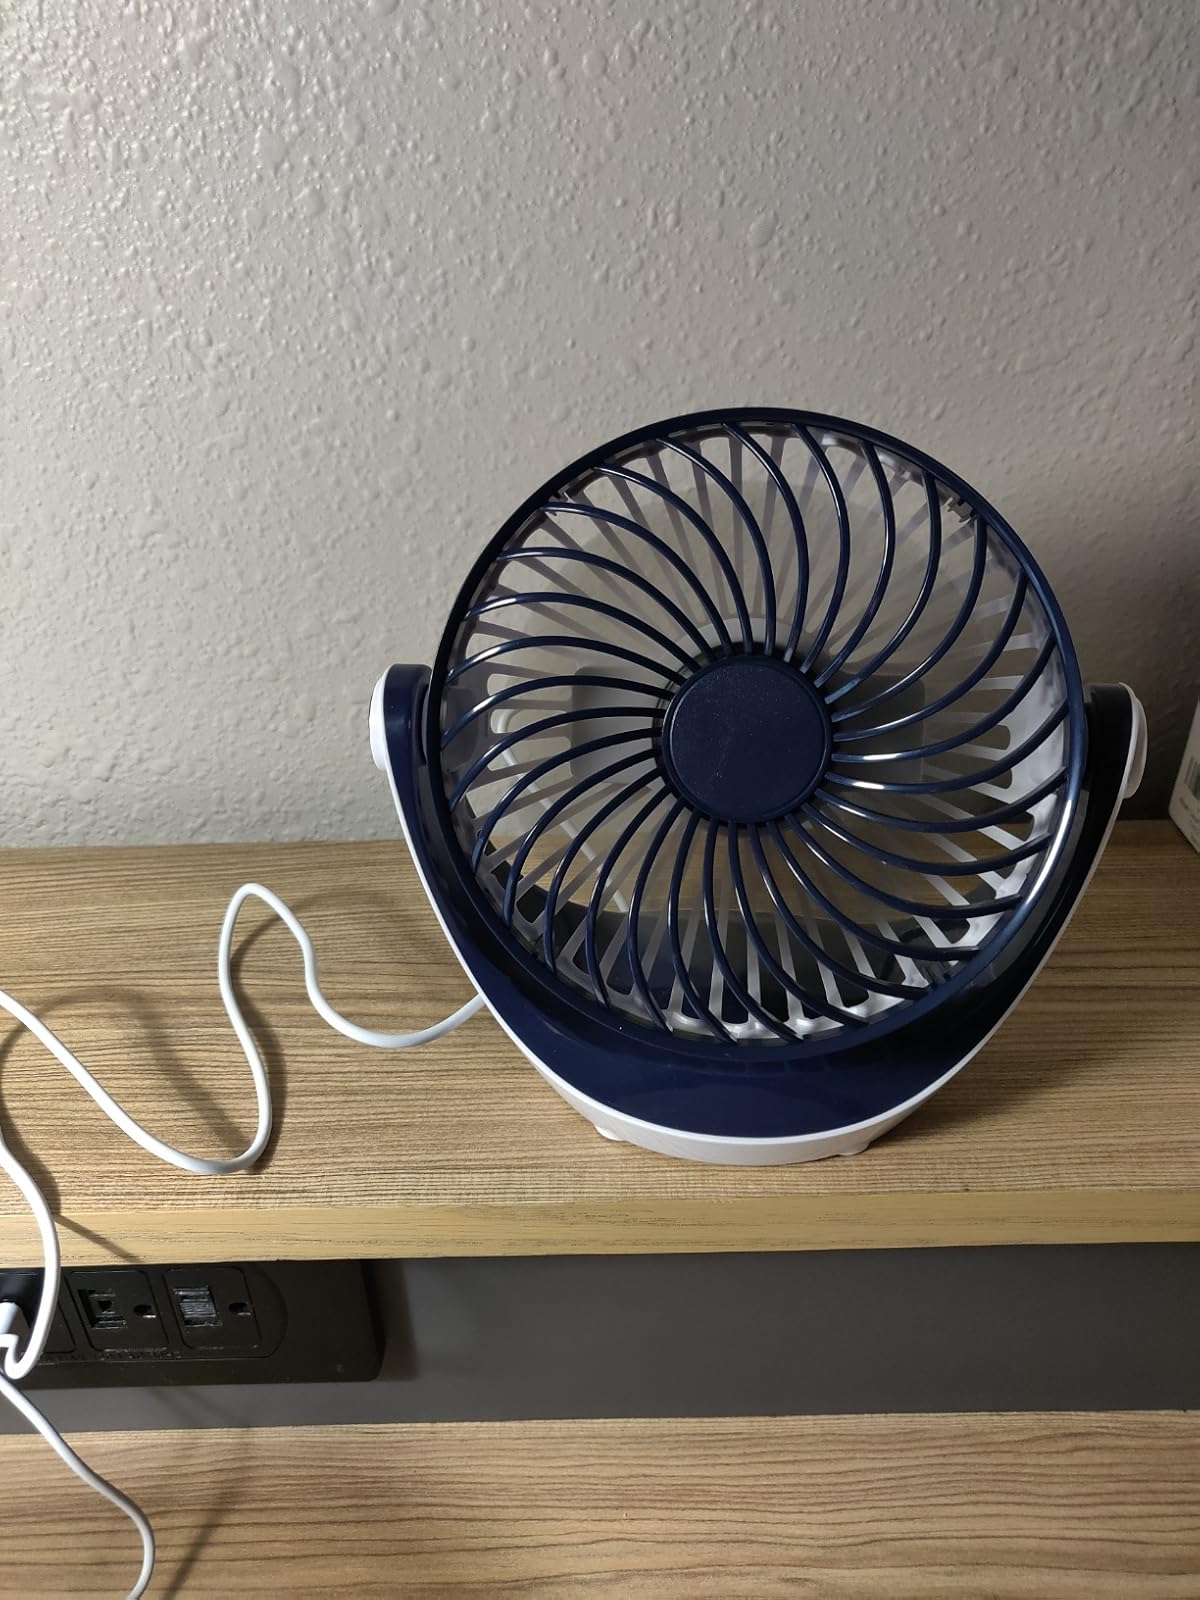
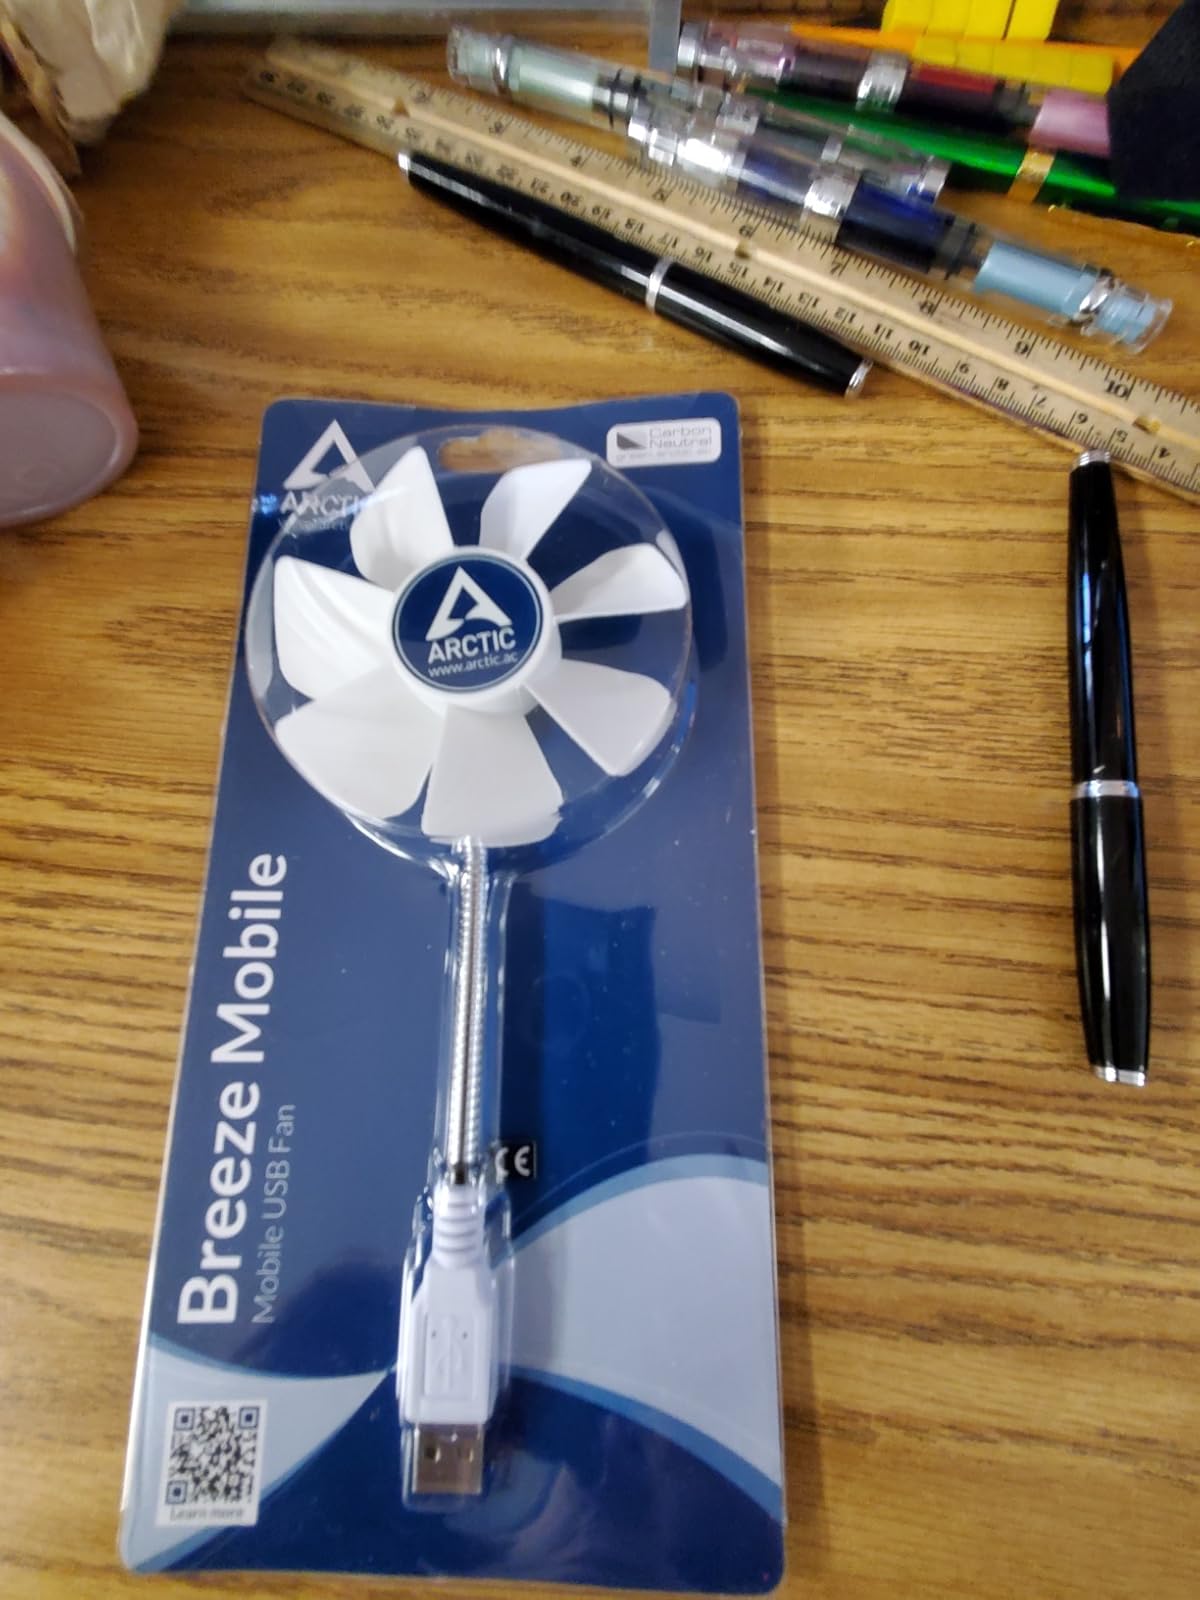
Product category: fan
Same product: no